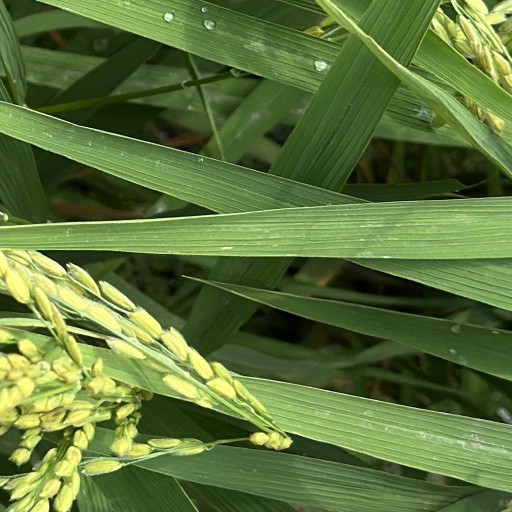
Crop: rice